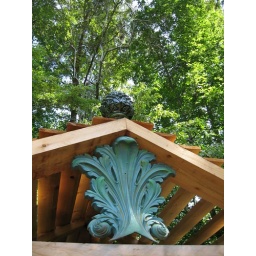
Stepped roof lets in breezes and keeps out gentle rain as water cascades from slat to slat.